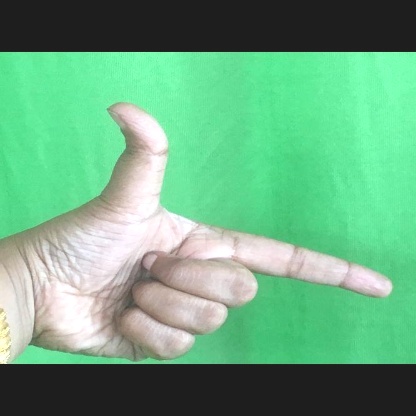
Mudra: Chandrakala